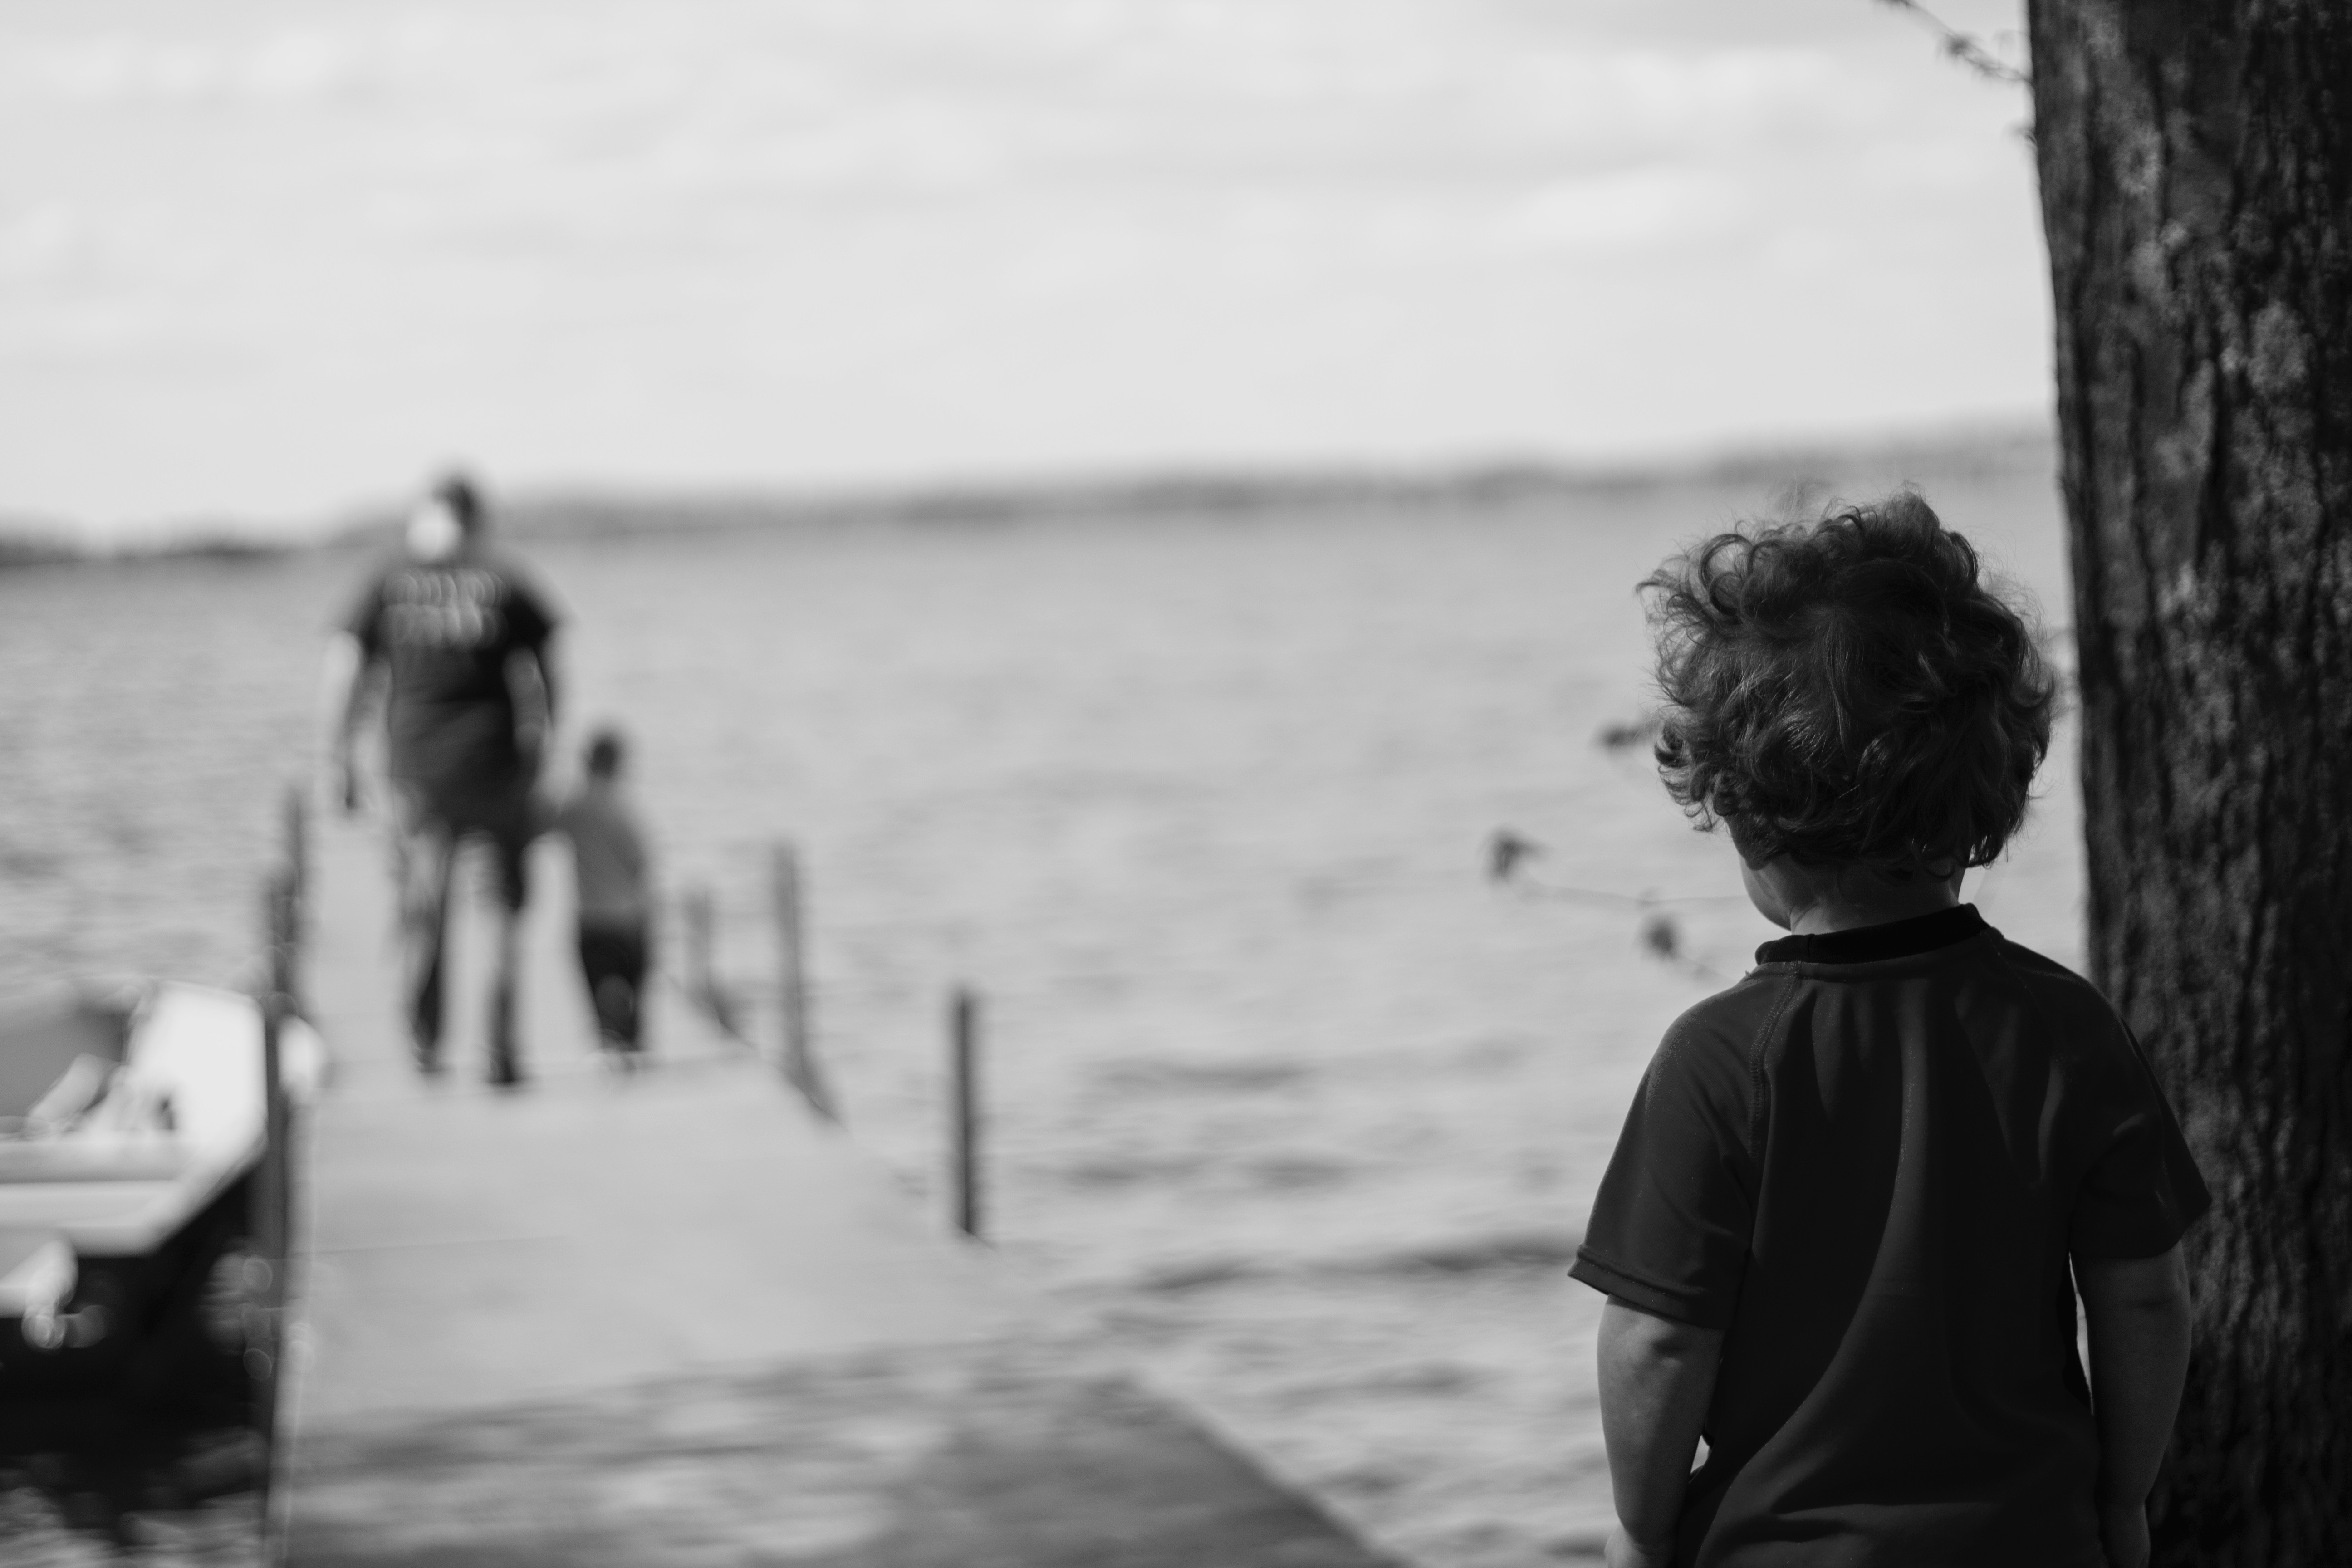
man, water, person, black and white, people, white, boat, boy, pier, child, black, monochrome, photograph, monochrome photography